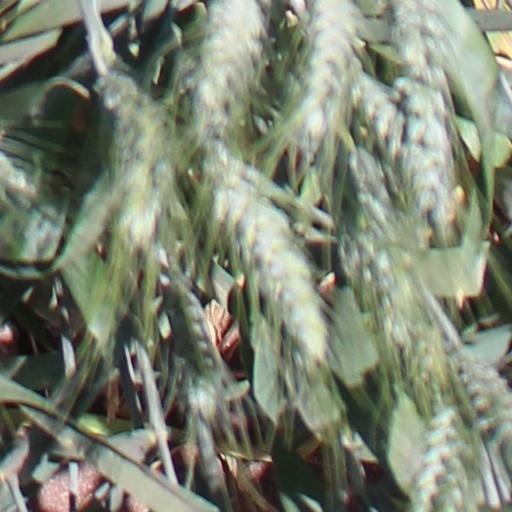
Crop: wheat